Peaking power plant

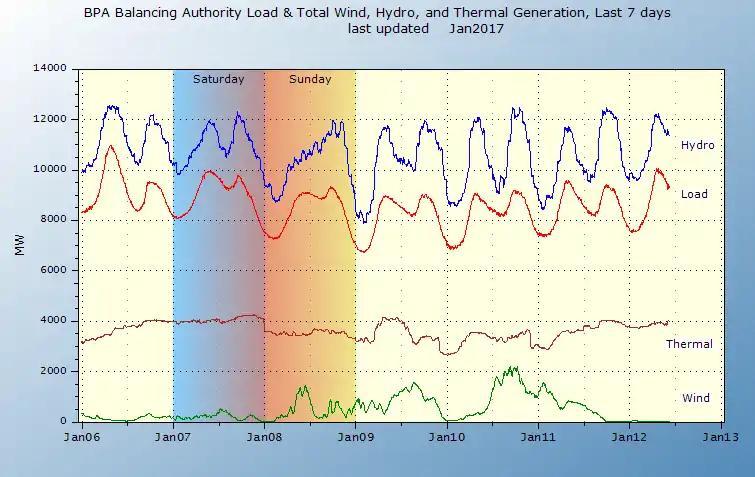
BPA Daily peak load with large hydro/base load thermal generation and intermittent wind power. Hydro is managing the peaks, with some response from thermal.

Hydroelectric dams are intentionally variable. They can generate less during off-peak and quickly respond to peak demands, consequently hydroelectricity may function as load following or a peaking plant and with sufficient water, a base-load plant. Natural gas turbines or pumped storage are often used where there is not enough hydroelectricity to respond to daily and weekly variations in generation and consumption.